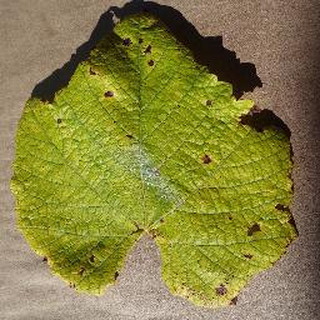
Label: grape_leaf_blight